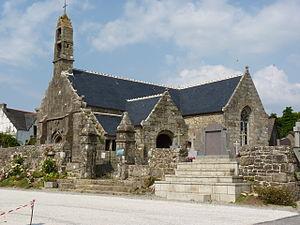
Église du 16ème siècle
Trémargat [tʁemaʁgat] est une commune française située dans le département des Côtes-d'Armor, en région Bretagne.
Cet article recense une partie des monuments historiques des Côtes-d'Armor, en France.
La liste des églises des Côtes-d'Armor recense de la manière la plus complète possible les églises, cathédrales et basiliques situées dans le département français des Côtes-d'Armor.